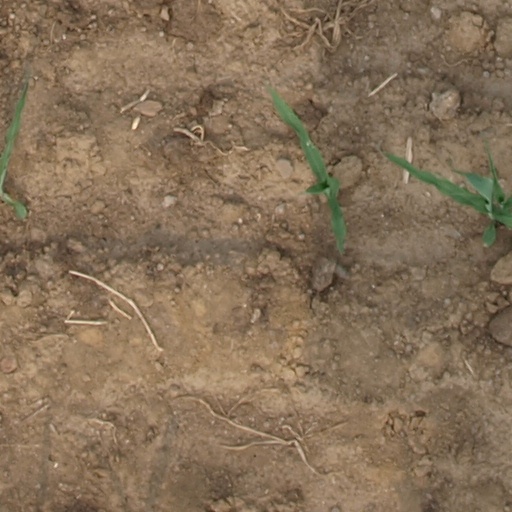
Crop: maize; corn